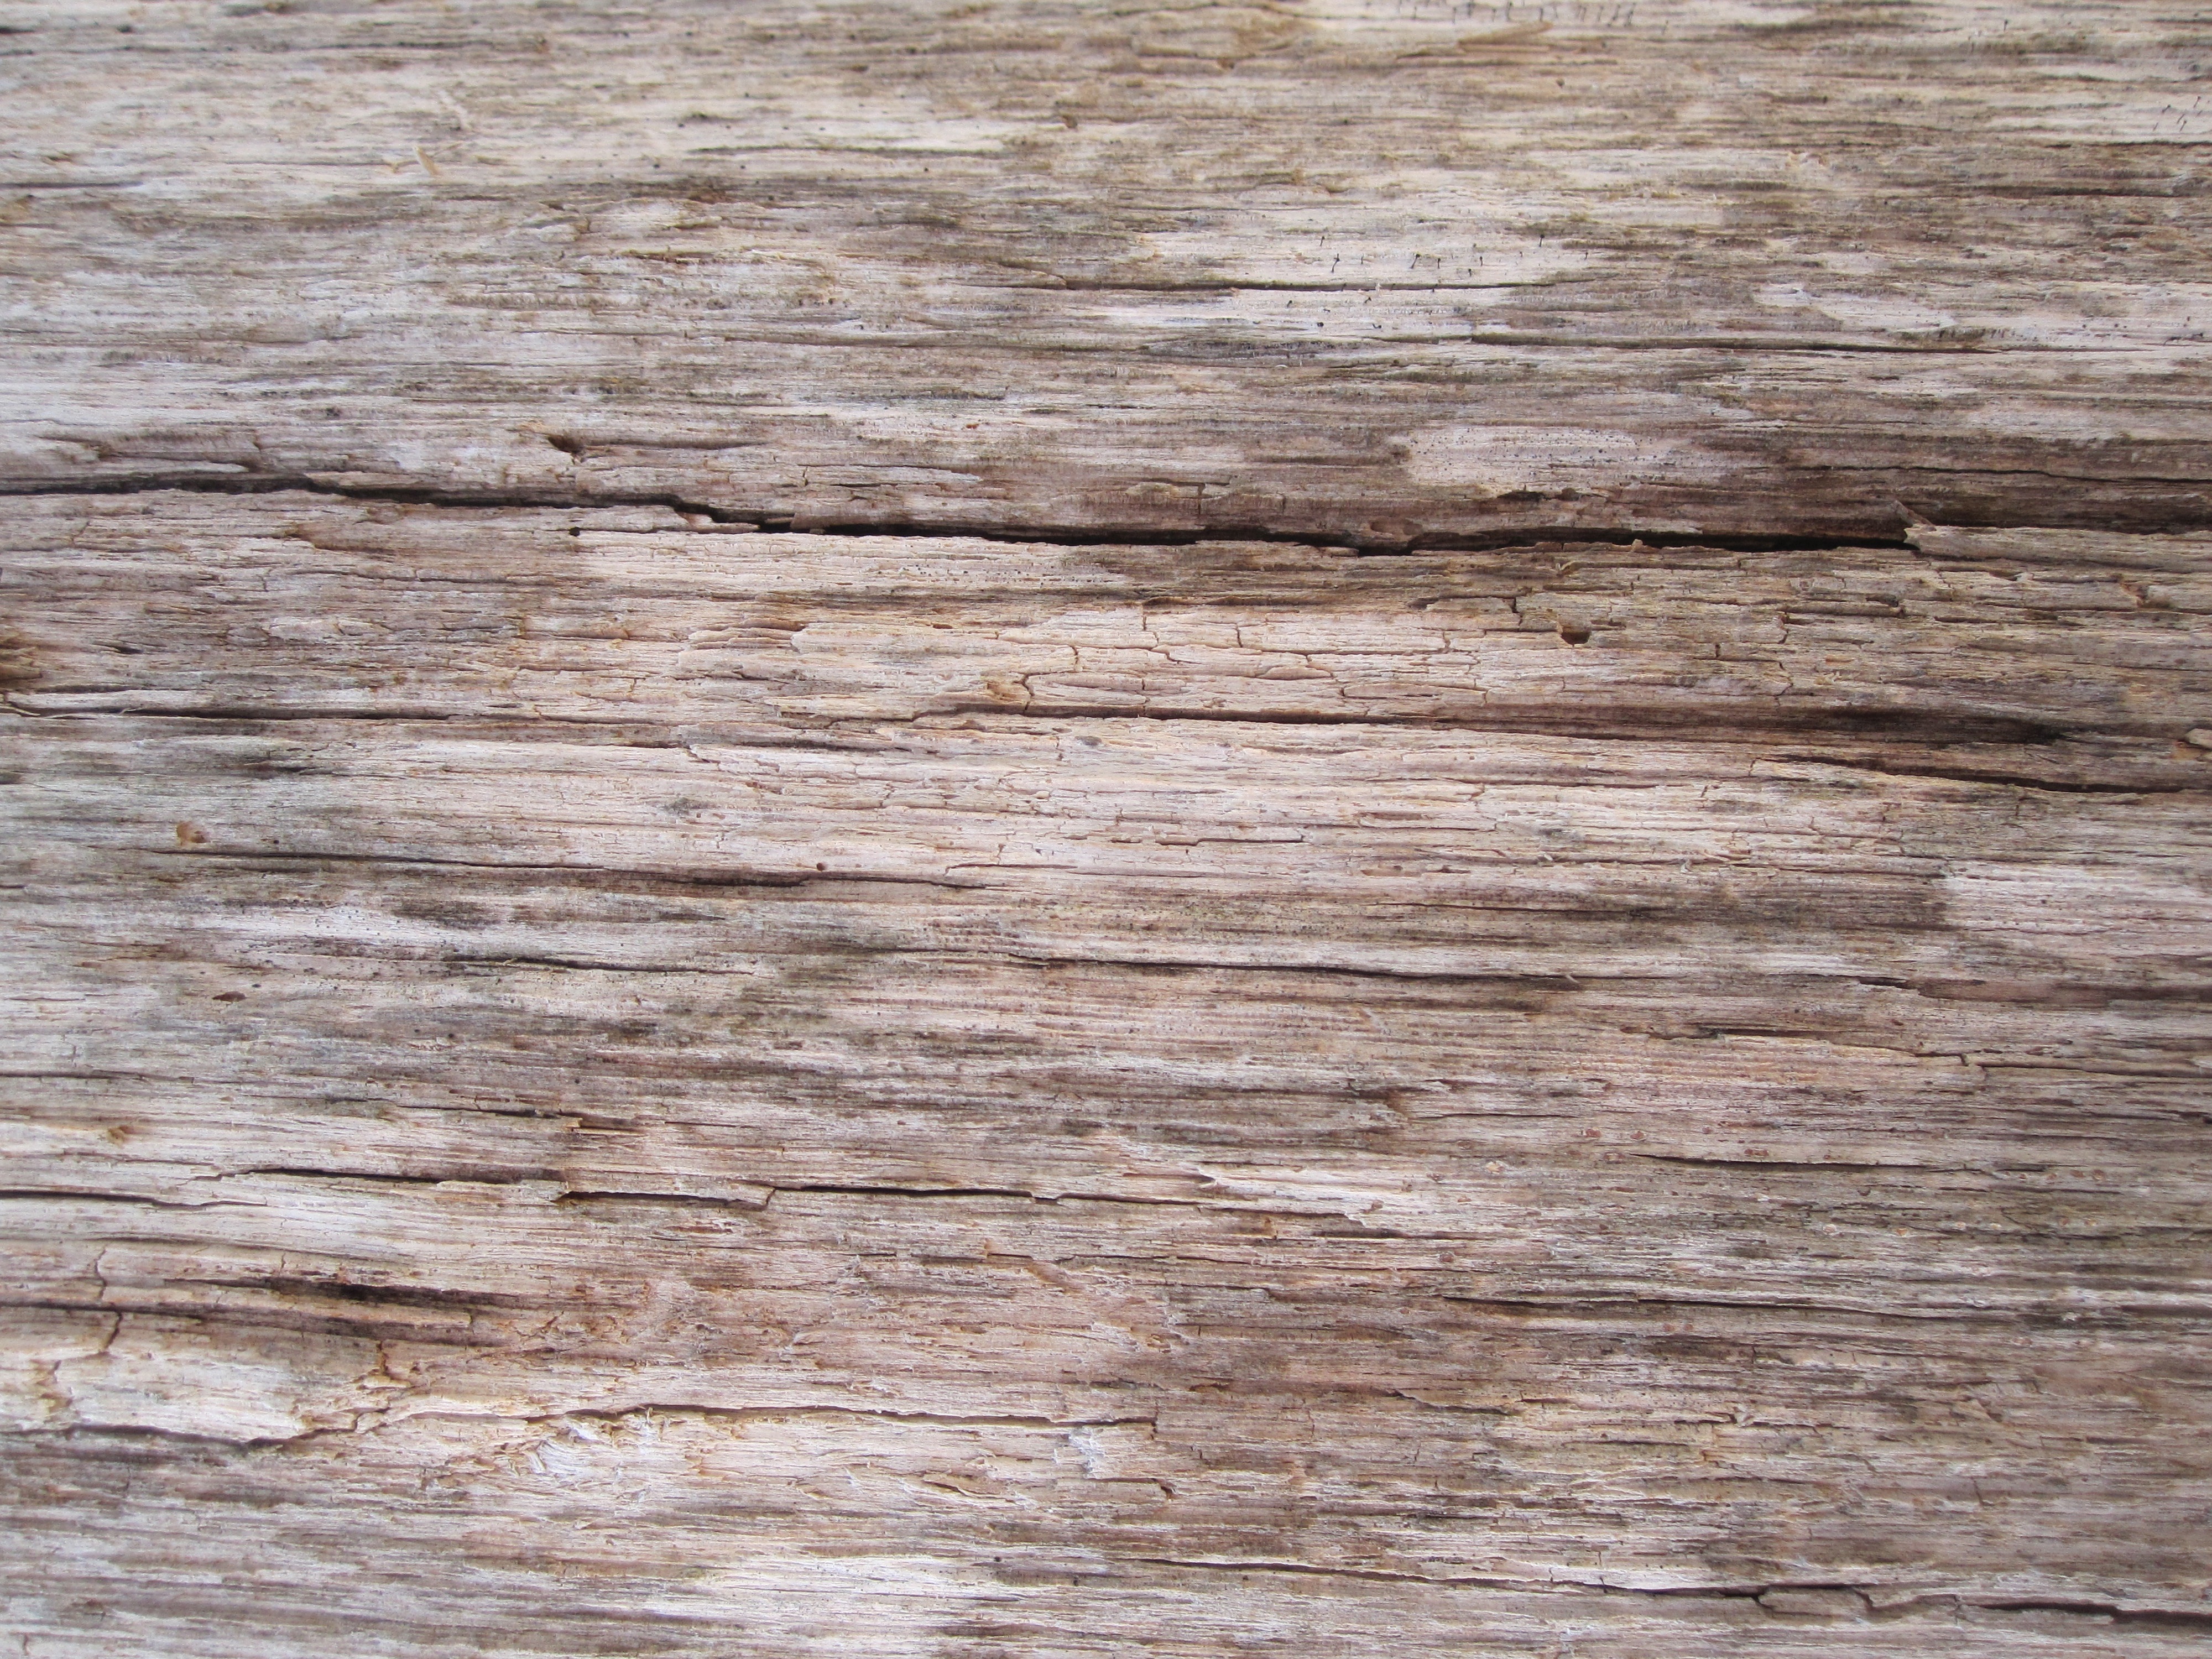
wood, texture, plank, floor, old, dry, pattern, natural, rough, lumber, material, surface, weathered, hardwood, wooden, panel, flooring, wood flooring, laminate flooring, wood stain